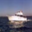
Label: ship